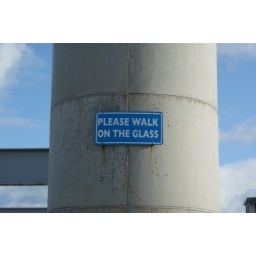
The roof of the National Glass Centre in Sunderland is... glass